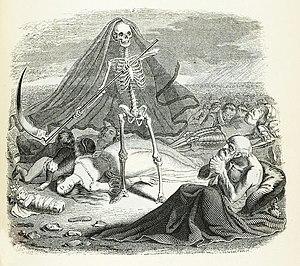
La Mort et le Mourant est la première fable du livre VIII de Jean de La Fontaine situé dans le second recueil des Fables de La Fontaine, édité pour la première fois en 1678.